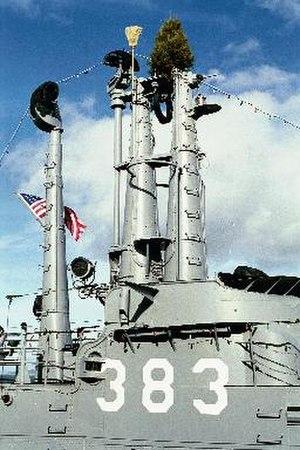
L'USS Pampanito était un sous-marin de classe Balao de l'US navy. Il a mené six patrouilles de guerre de 1944 à 1945 et a servi en tant que navire d'entraînement de réserve de 1960 à 1971. C'est maintenant un National Historic Landmark, conservé comme mémorial et navire musée dans le San Francisco Maritime National Park Association situé au Fisherman's Wharf de San Francisco.